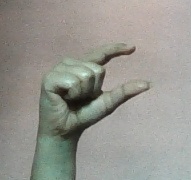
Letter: dal